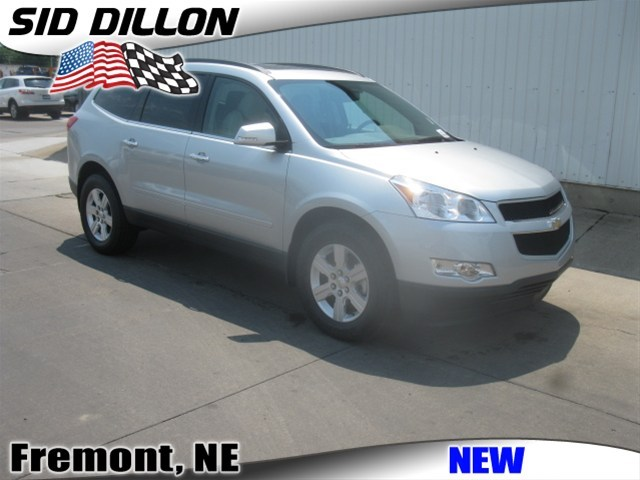
Car model: 2012 Chevrolet Traverse SUV